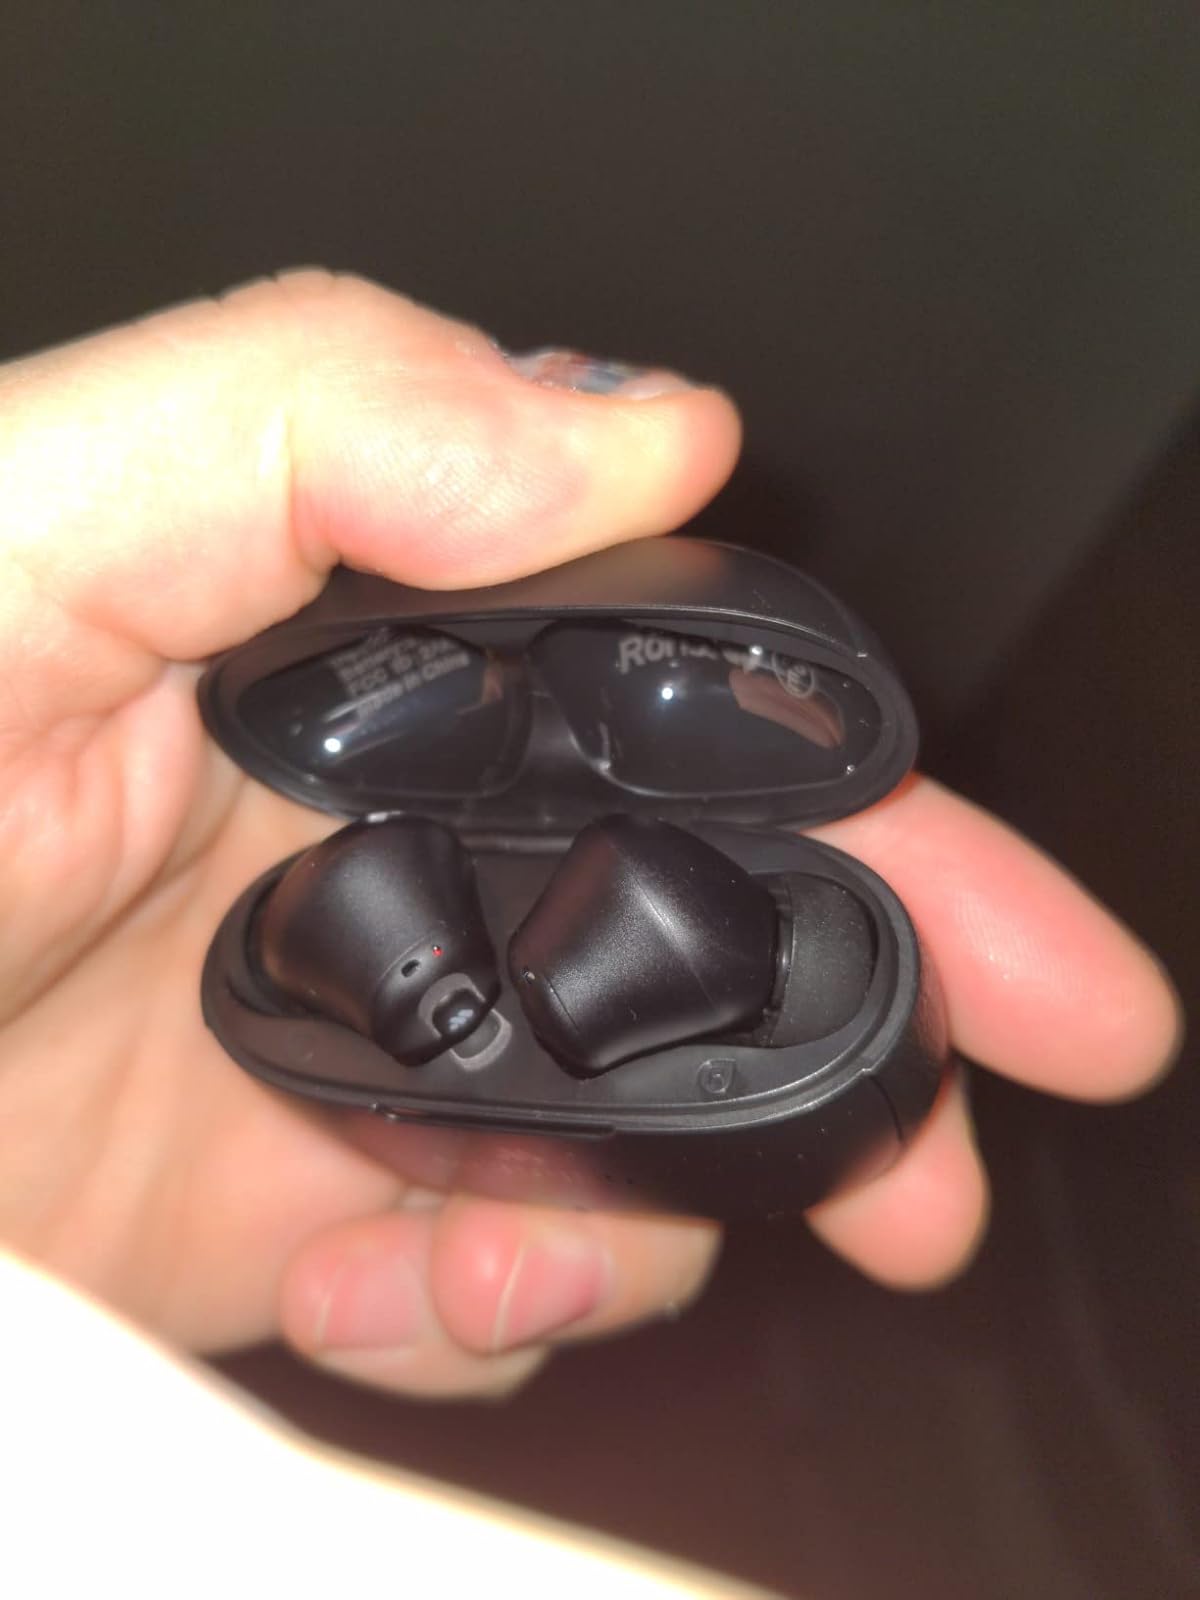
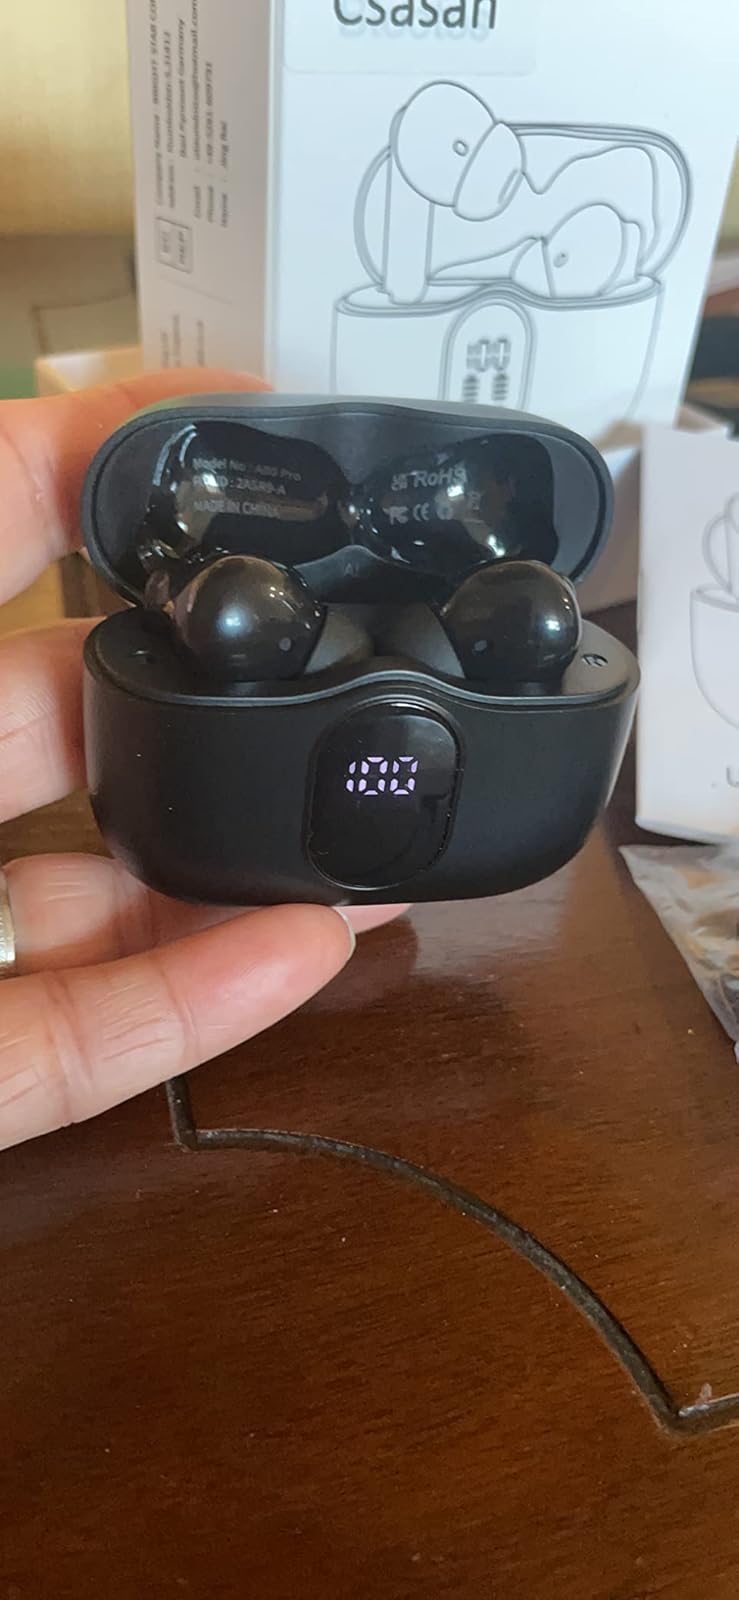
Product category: earbuds
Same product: no